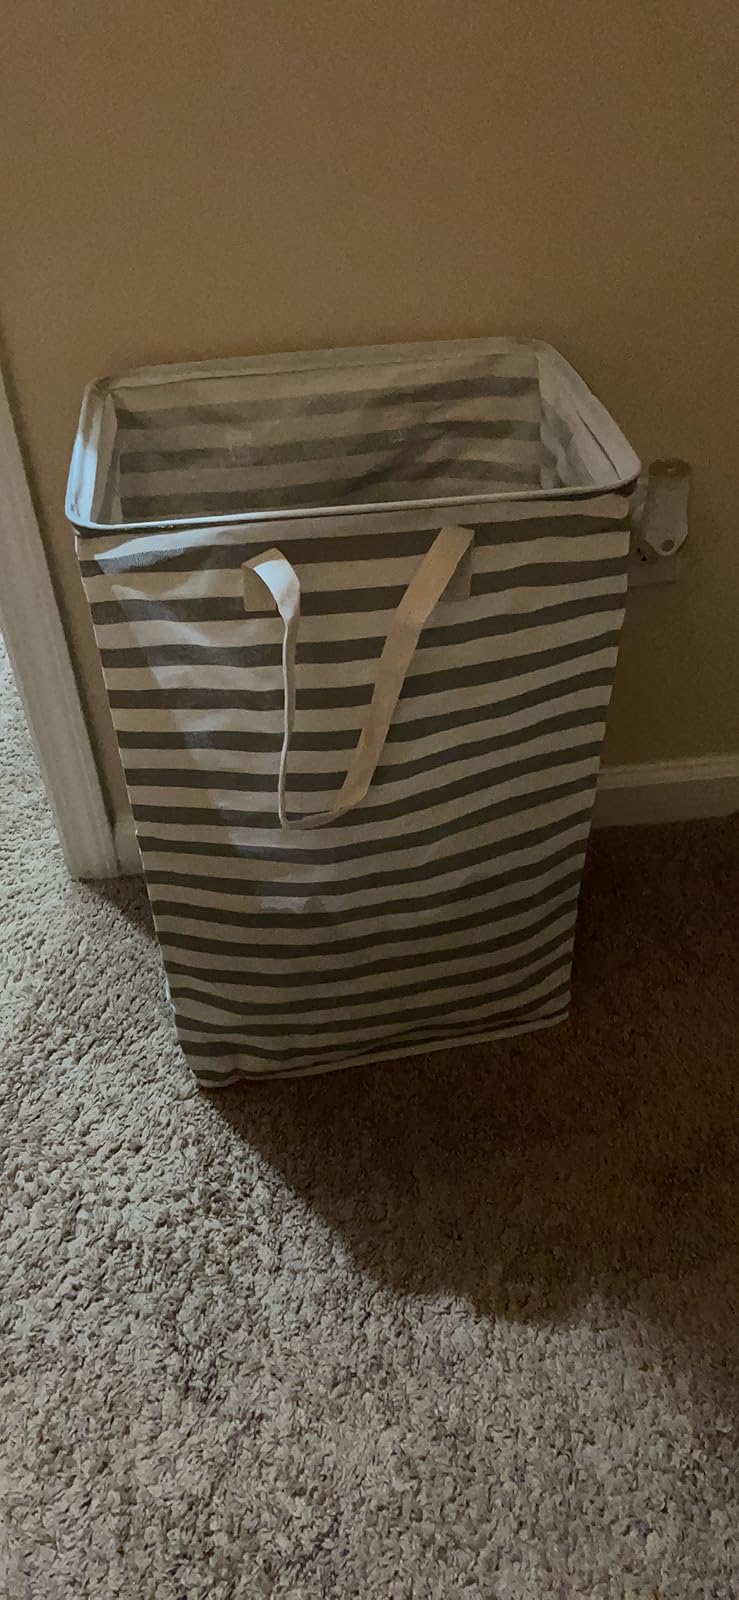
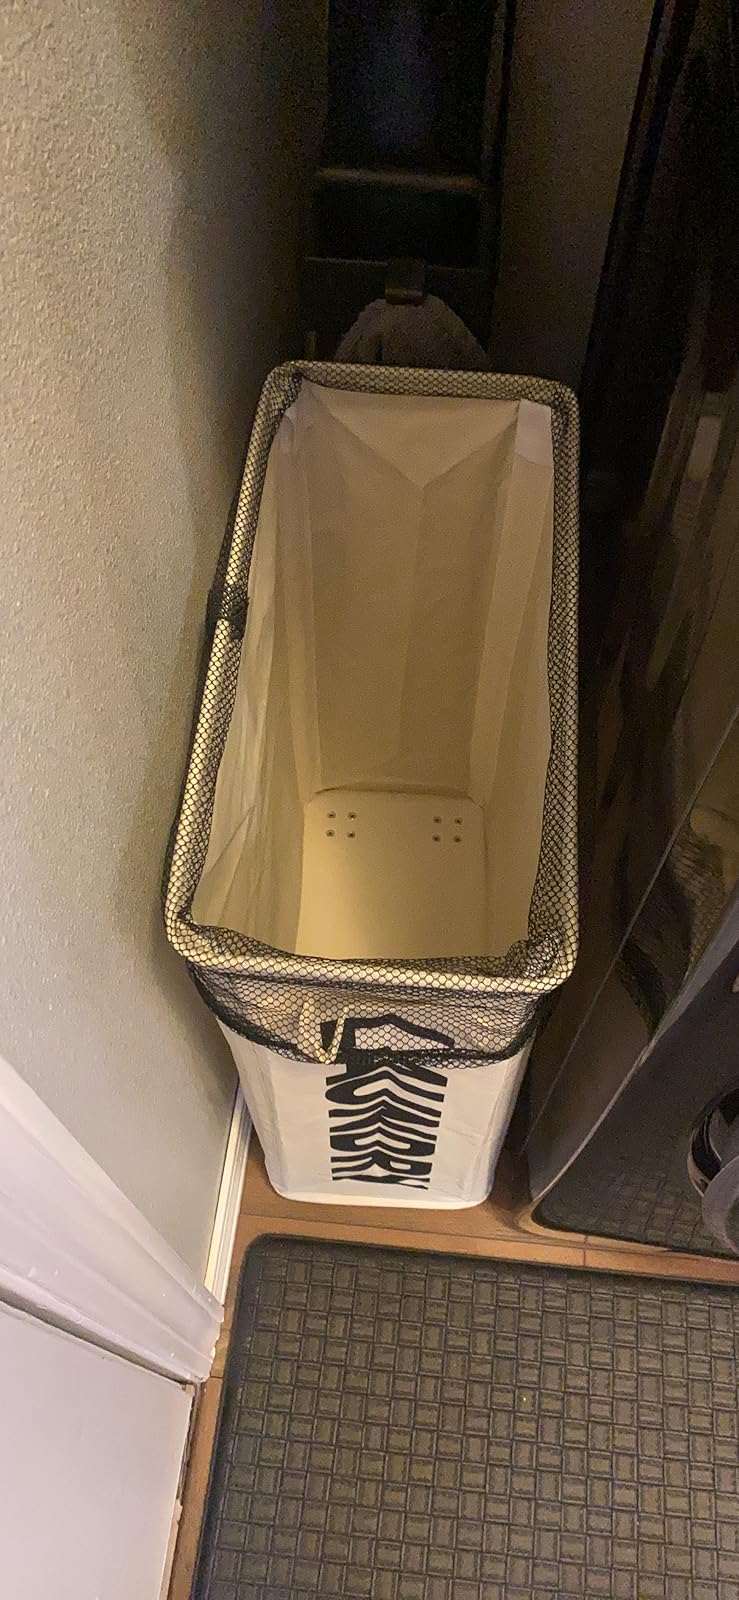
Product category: items_hamper
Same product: no